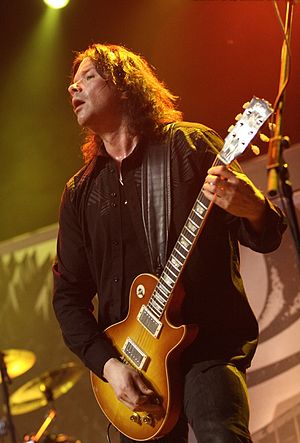
John Norum
John Terry Norum er en svensk rockguitarist og en af grundlæggerne af det svenske rockband Europe. Som lille flyttede han med sine forældre til Upplands Väsby i Sverige, hvor han voksede op og tilbragte det meste af sit liv. Ved siden af sin rolle i Europe har han også en succesfuld solokarriere.